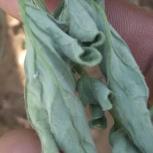
Crop: Tomato
Condition: bacterial-floundering-d